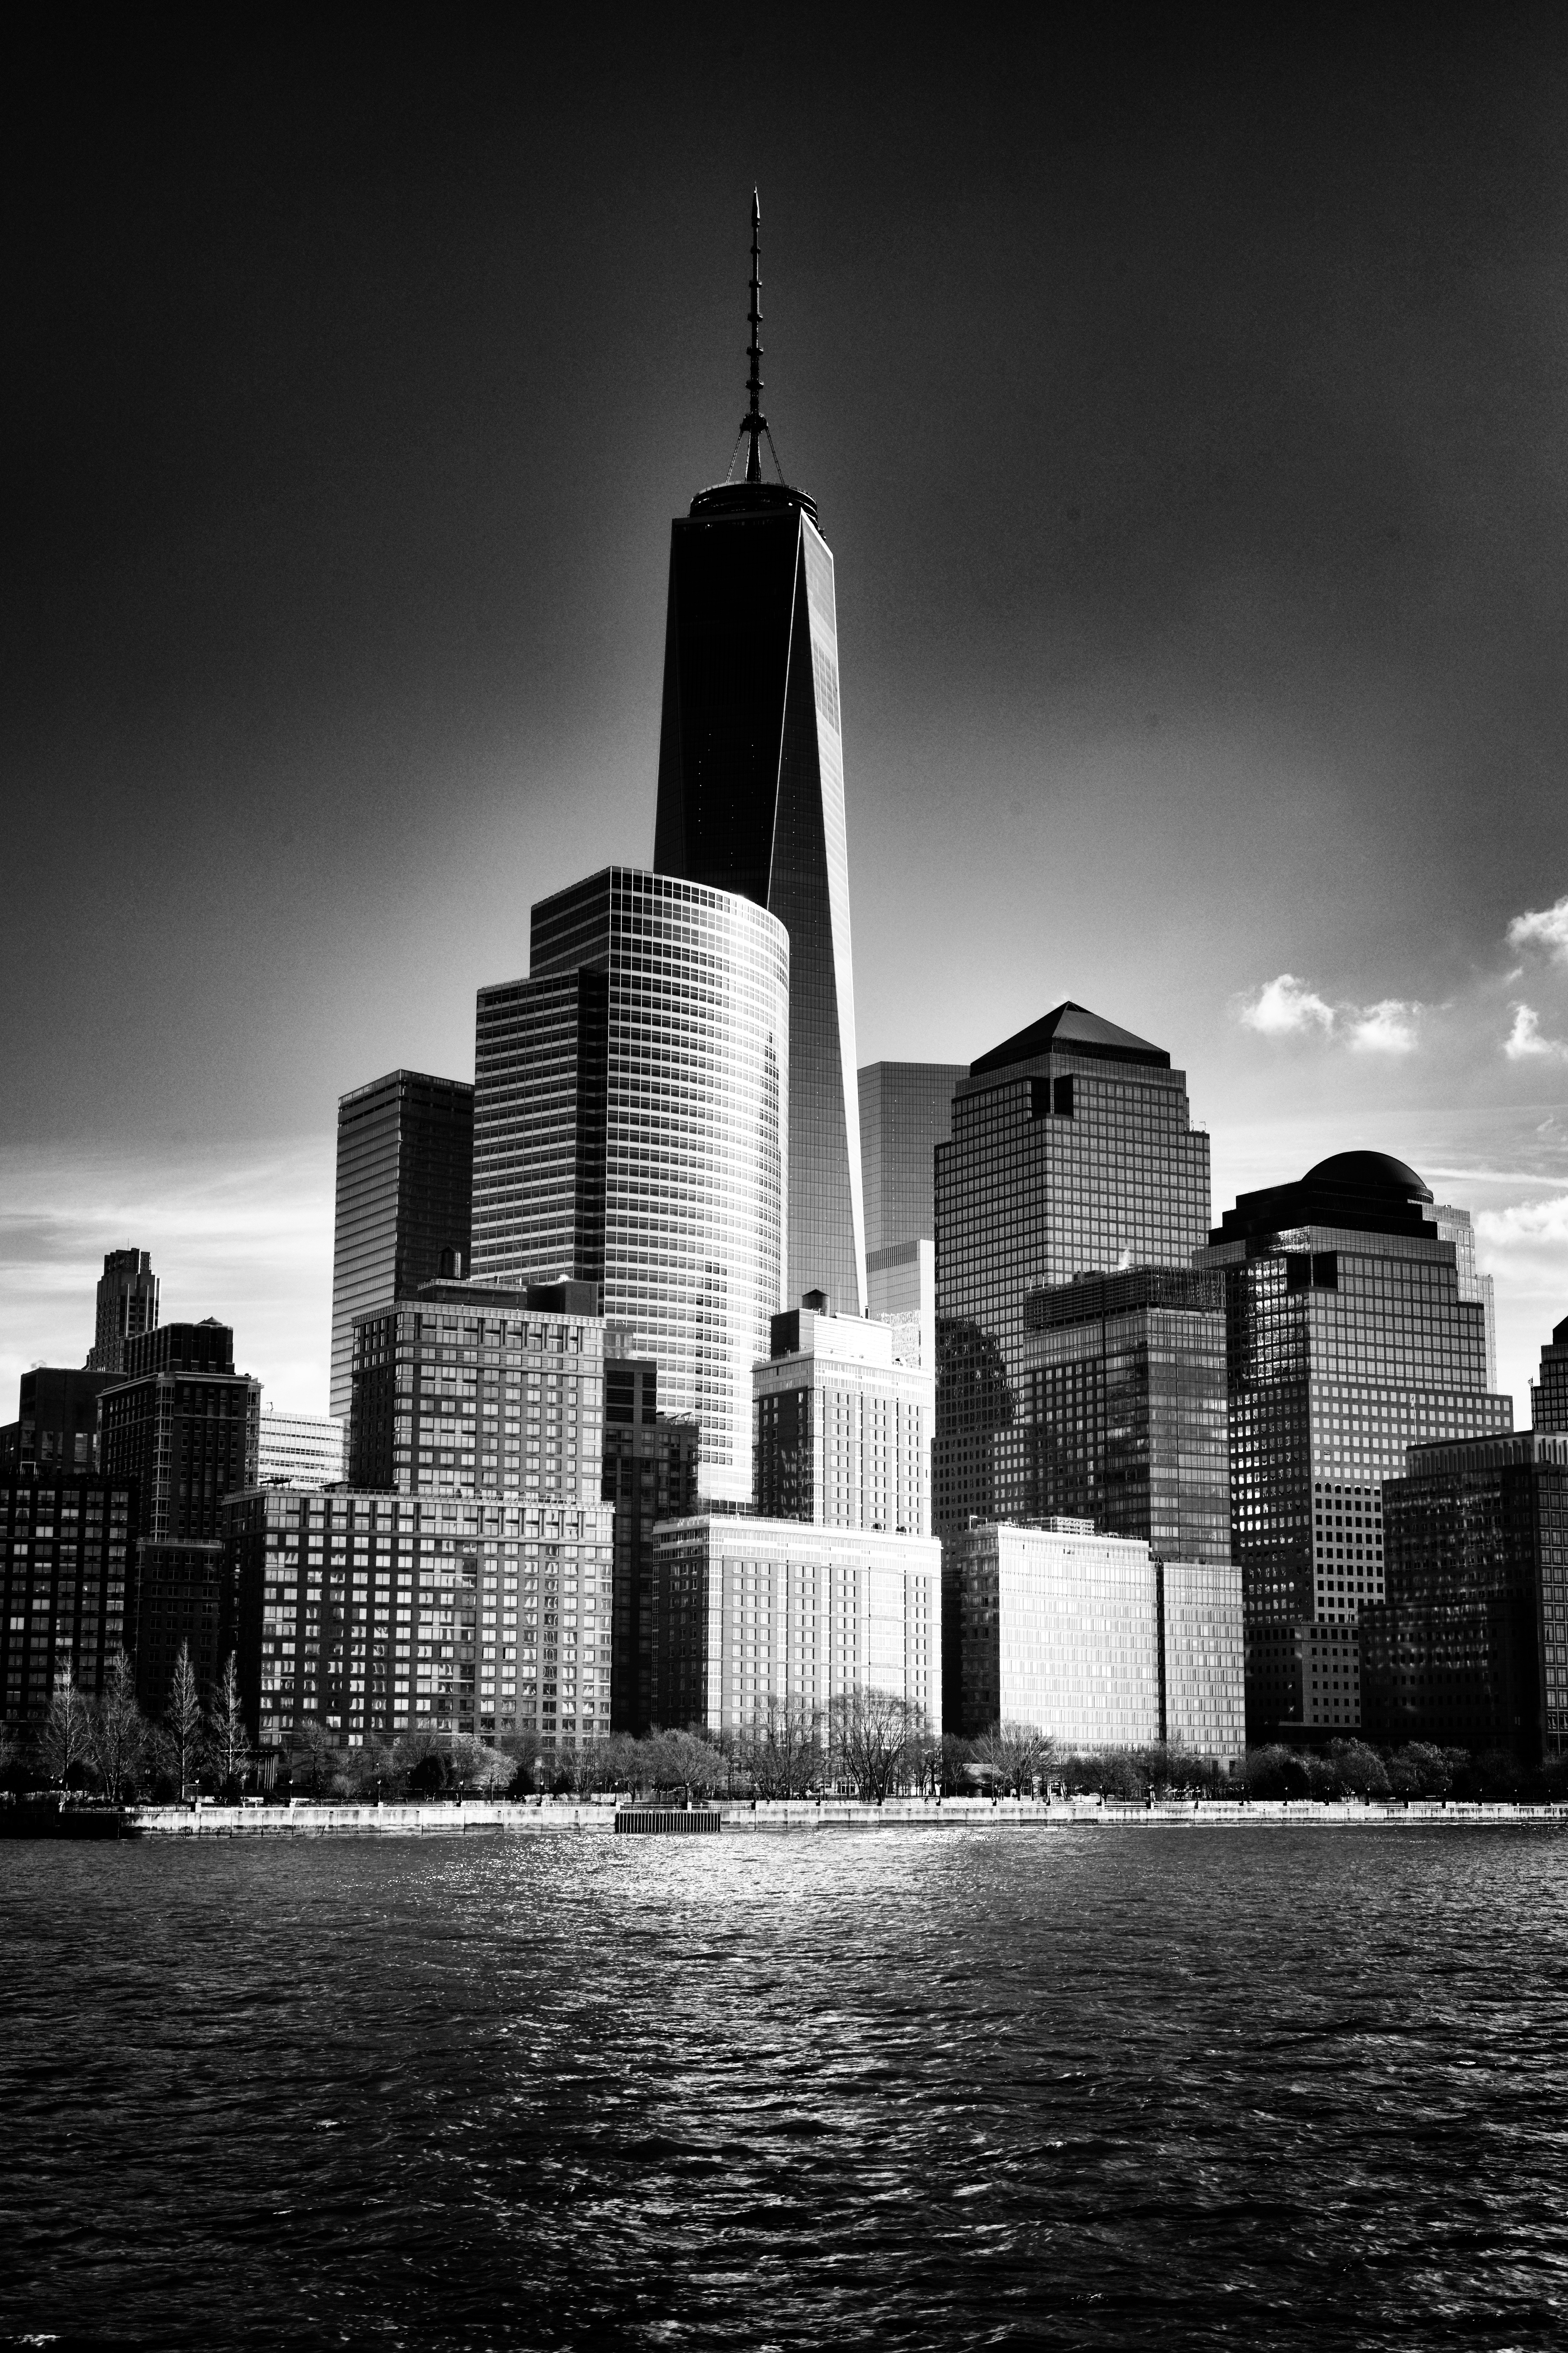
water, horizon, black and white, architecture, white, skyline, photography, view, building, city, skyscraper, urban, manhattan, monument, cityscape, downtown, reflection, tower, nyc, usa, america, landmark, darkness, freedom, black, monochrome, waterfront, tower block, symmetry, new, famous, york, shape, metropolis, hudson, one world trade center, urban area, monochrome photography, atmospheric phenomenon, human settlement